Anna Lea Merritt

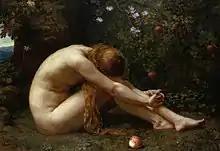
"Eve Overcome with Remorse", 1885

Merritt painted her best-known work, "Love Locked Out", in 1890, in memory of her husband who had died in 1877 just three months after their wedding. She had hoped to have the image, a portrayal of Cupid standing before a locked door, done in bronze as a monument, but could not afford it. Merritt initially resisted allowing the painting to be copied despite innumerable requests, because she feared the subject would be misinterpreted: "I feared people liked it as a symbol of forbidden love," she wrote in her memoir, "while my Love was waiting for the door of death to open and the reunion of the lonely pair".